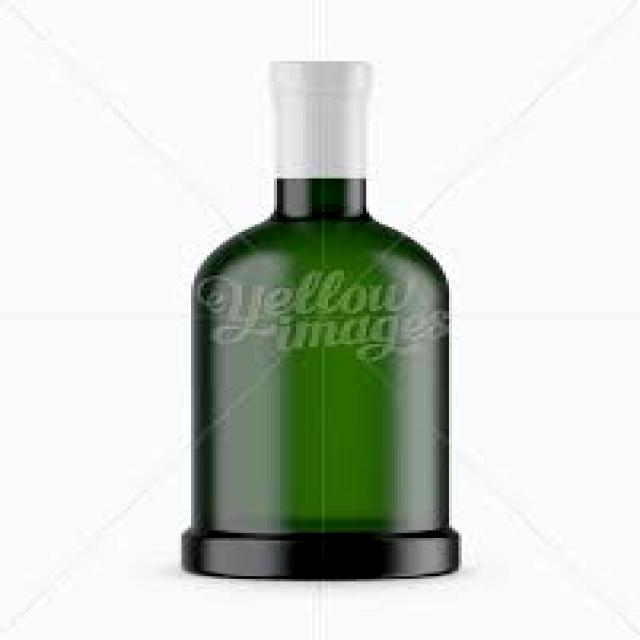
Label: Glass